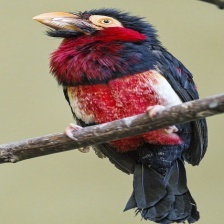
Species: BEARDED BARBET
Scientific name: LYBIUS DUBIUS